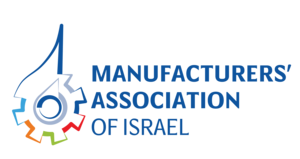
L'Association des Industriels d'Israël est l'organe représentatif de tous les secteurs industriels en Israël: les industries privées, publiques, kibboutzique et du gouvernement. L'MAI rassemble plus de 2 000 entreprises et installations industrielles, qui sont responsables de plus de 95 % de la production industrielle en Israël.